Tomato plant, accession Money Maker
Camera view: horizontal (90 deg, fisheye); turntable rotation: 180 degrees
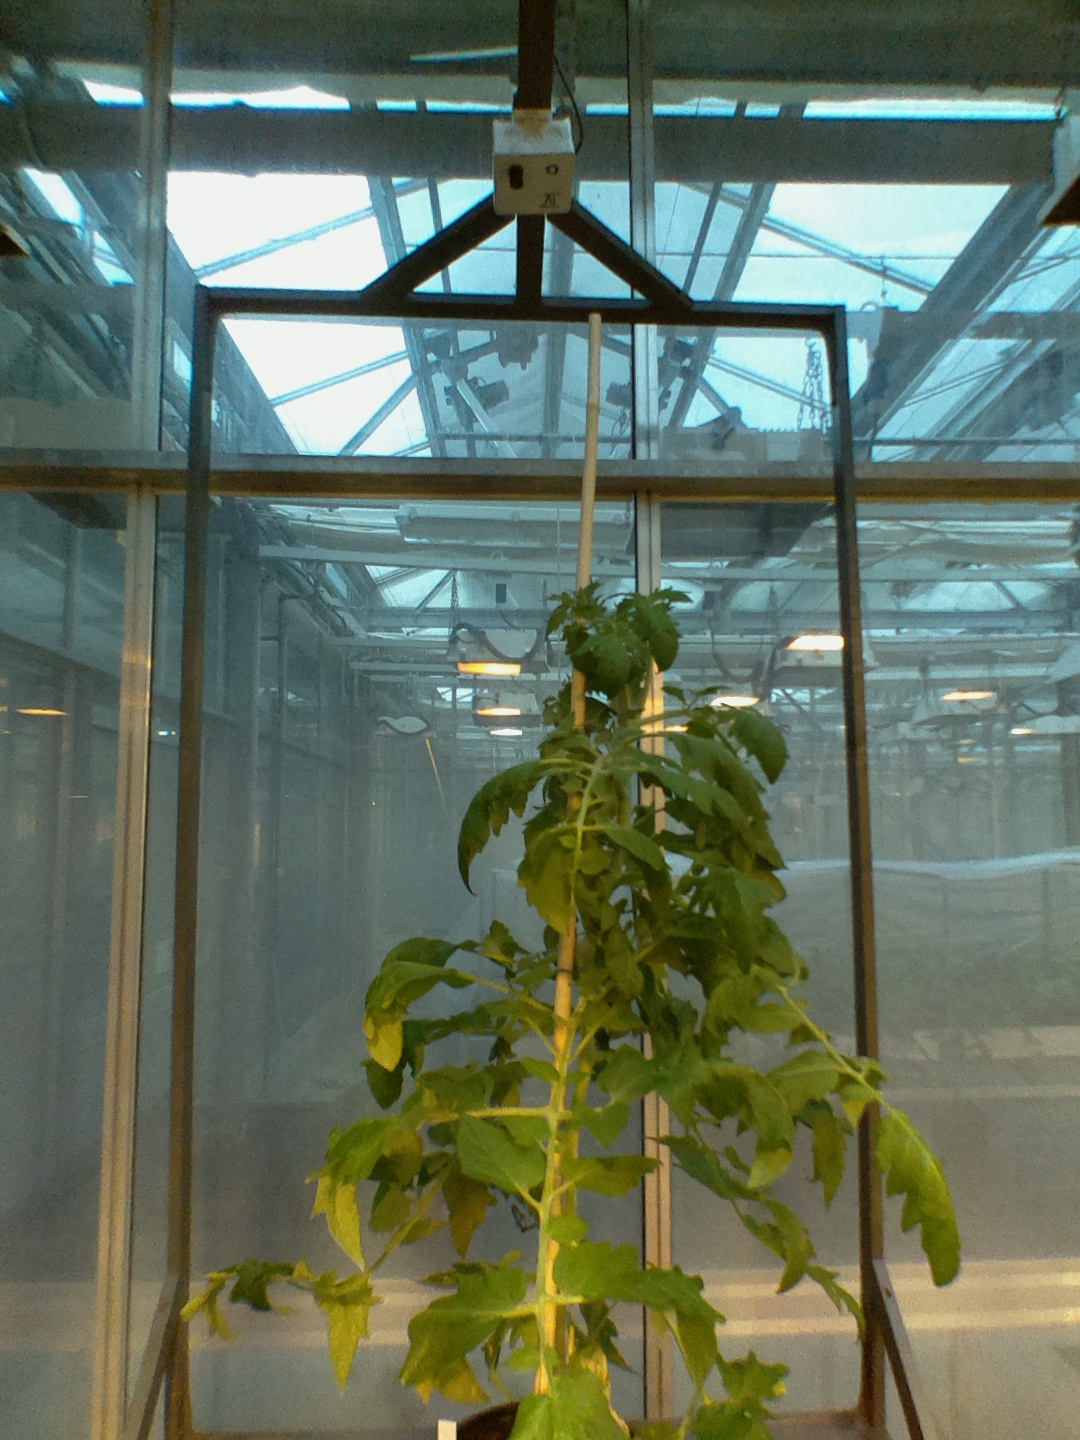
BBCH growth stage 69: End of flowering, 90%-100% of flowers open, more petals falling